Llanarmon-yn-Iâl

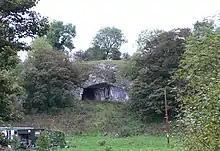
Cave at Llanarmon-yn-Ial

The village, considered the capital of the commote of Iâl (Yale)—the "hill country"—grew up around a religious community dedicated to a Roman Bishop named St. Germanus of Auxerre (St. Garmon in the Welsh language). Pilgrims travelling to St Garmon's shrine, which contained an image of the saint reputed to have miraculous properties, probably financed the construction of the impressive church of St. Garmon, dating from the 13th century.